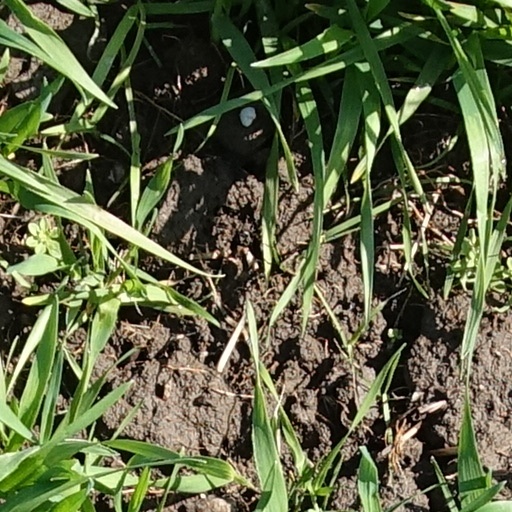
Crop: wheat